Ice hockey at the 2010 Winter Olympics – Men's tournament

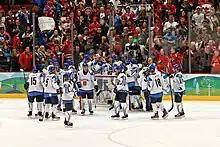
The Finnish team celebrating after winning the bronze medal

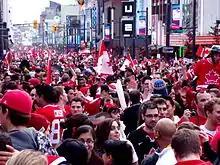
Crowds take to the streets of Vancouver to celebrate Canada's win in the gold medal game

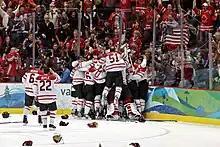
The Canadian team celebrating after winning the gold medal

The gold medal game was a rematch of the men's tournament in ice hockey at the 2002 Winter Olympics held in Salt Lake City, United States. In addition, Chris Pronger, Scott Niedermayer, Martin Brodeur and Jarome Iginla of Team Canada were returnees from the 2002 gold-winning squad and collected their second gold medal. Brian Rafalski and Chris Drury were the only players remaining from USA's 2002 silver squad.